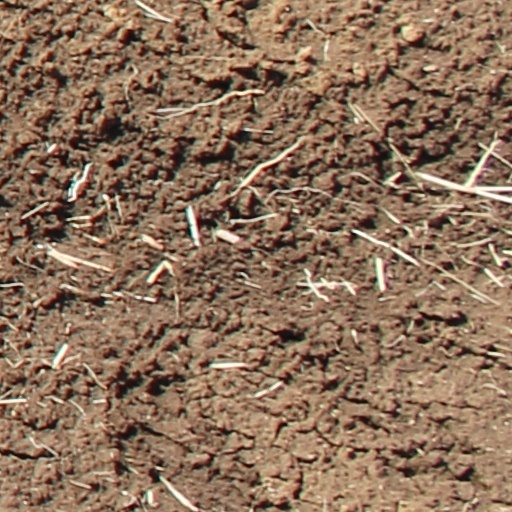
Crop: wheat